Thorgan Hazard

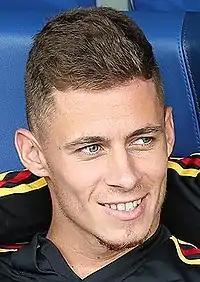
Hazard with Belgium at the 2018 FIFA World Cup

He made his debut on 15 September 2012 in a 1–0 away win against OH Leuven. Hazard scored his first goal on 31 October in a 4–1 home win against Charleroi. On 16 May 2013, Hazard put in an impressive shift as he scored the game's opening goal from the penalty spot before providing two assists in a 5–2 defeat of Club Brugge at the Regenboogstadion in Waregem.